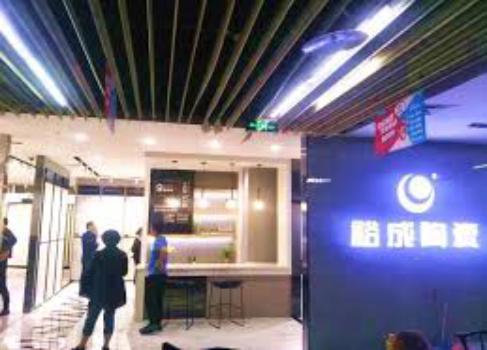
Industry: Others